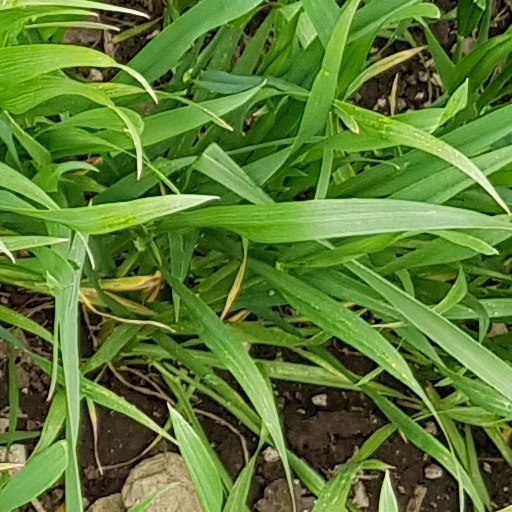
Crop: wheat